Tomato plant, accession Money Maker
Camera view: tilt-top (135 deg); turntable rotation: 330 degrees
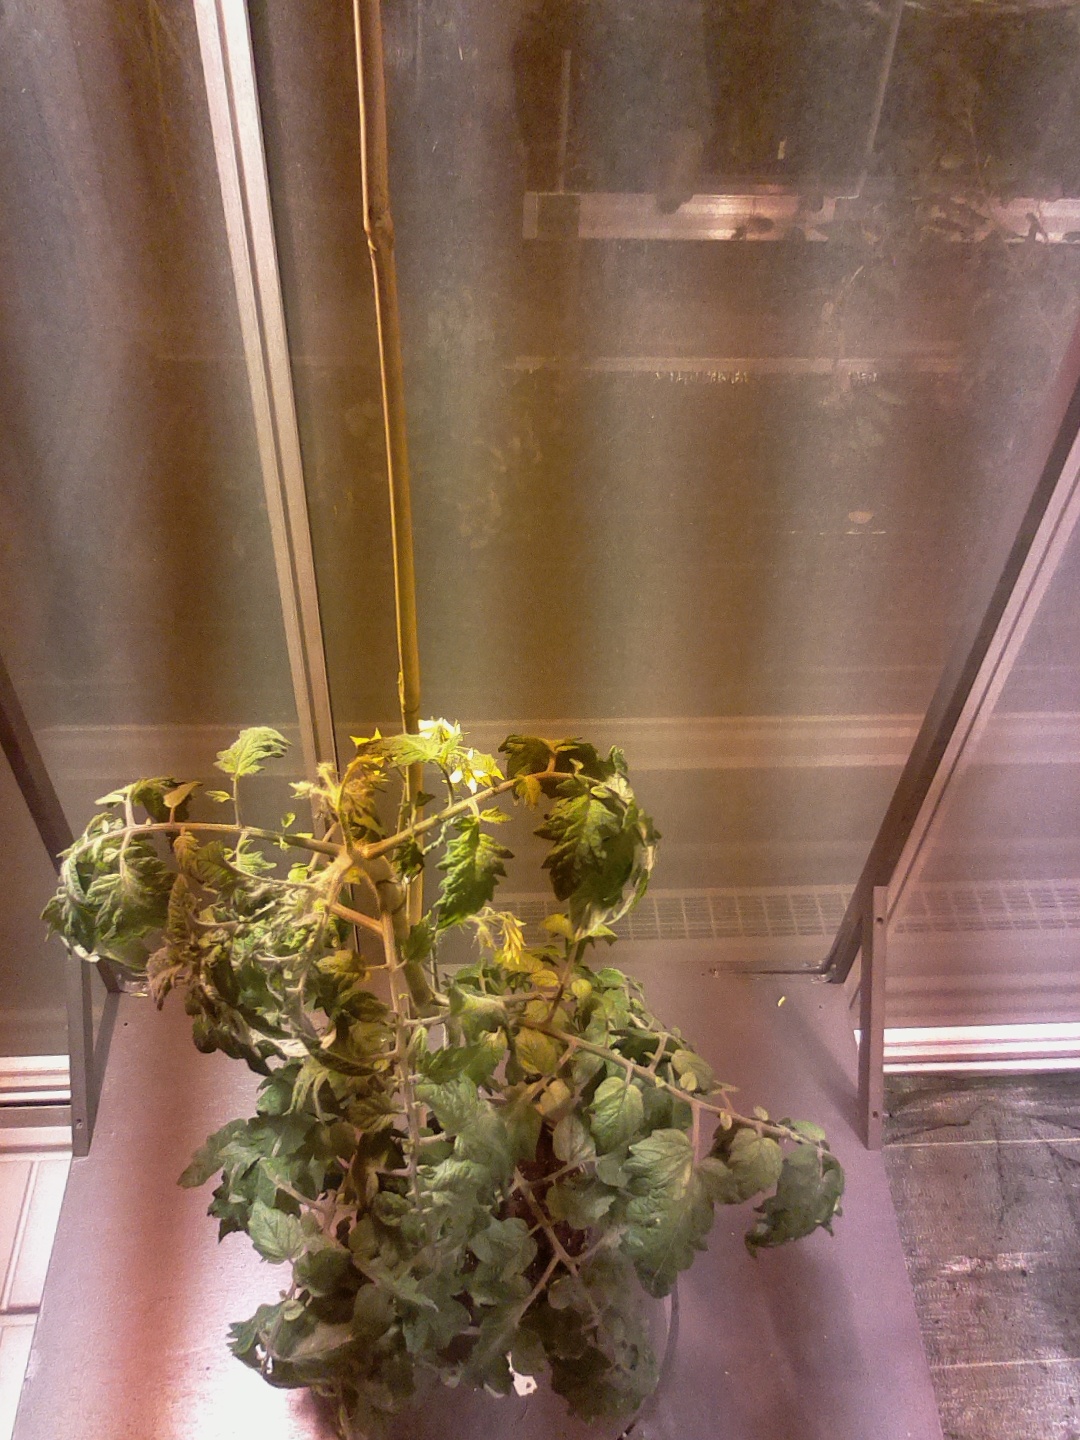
BBCH growth stage 69: End of flowering, 90%-100% of flowers open, more petals falling